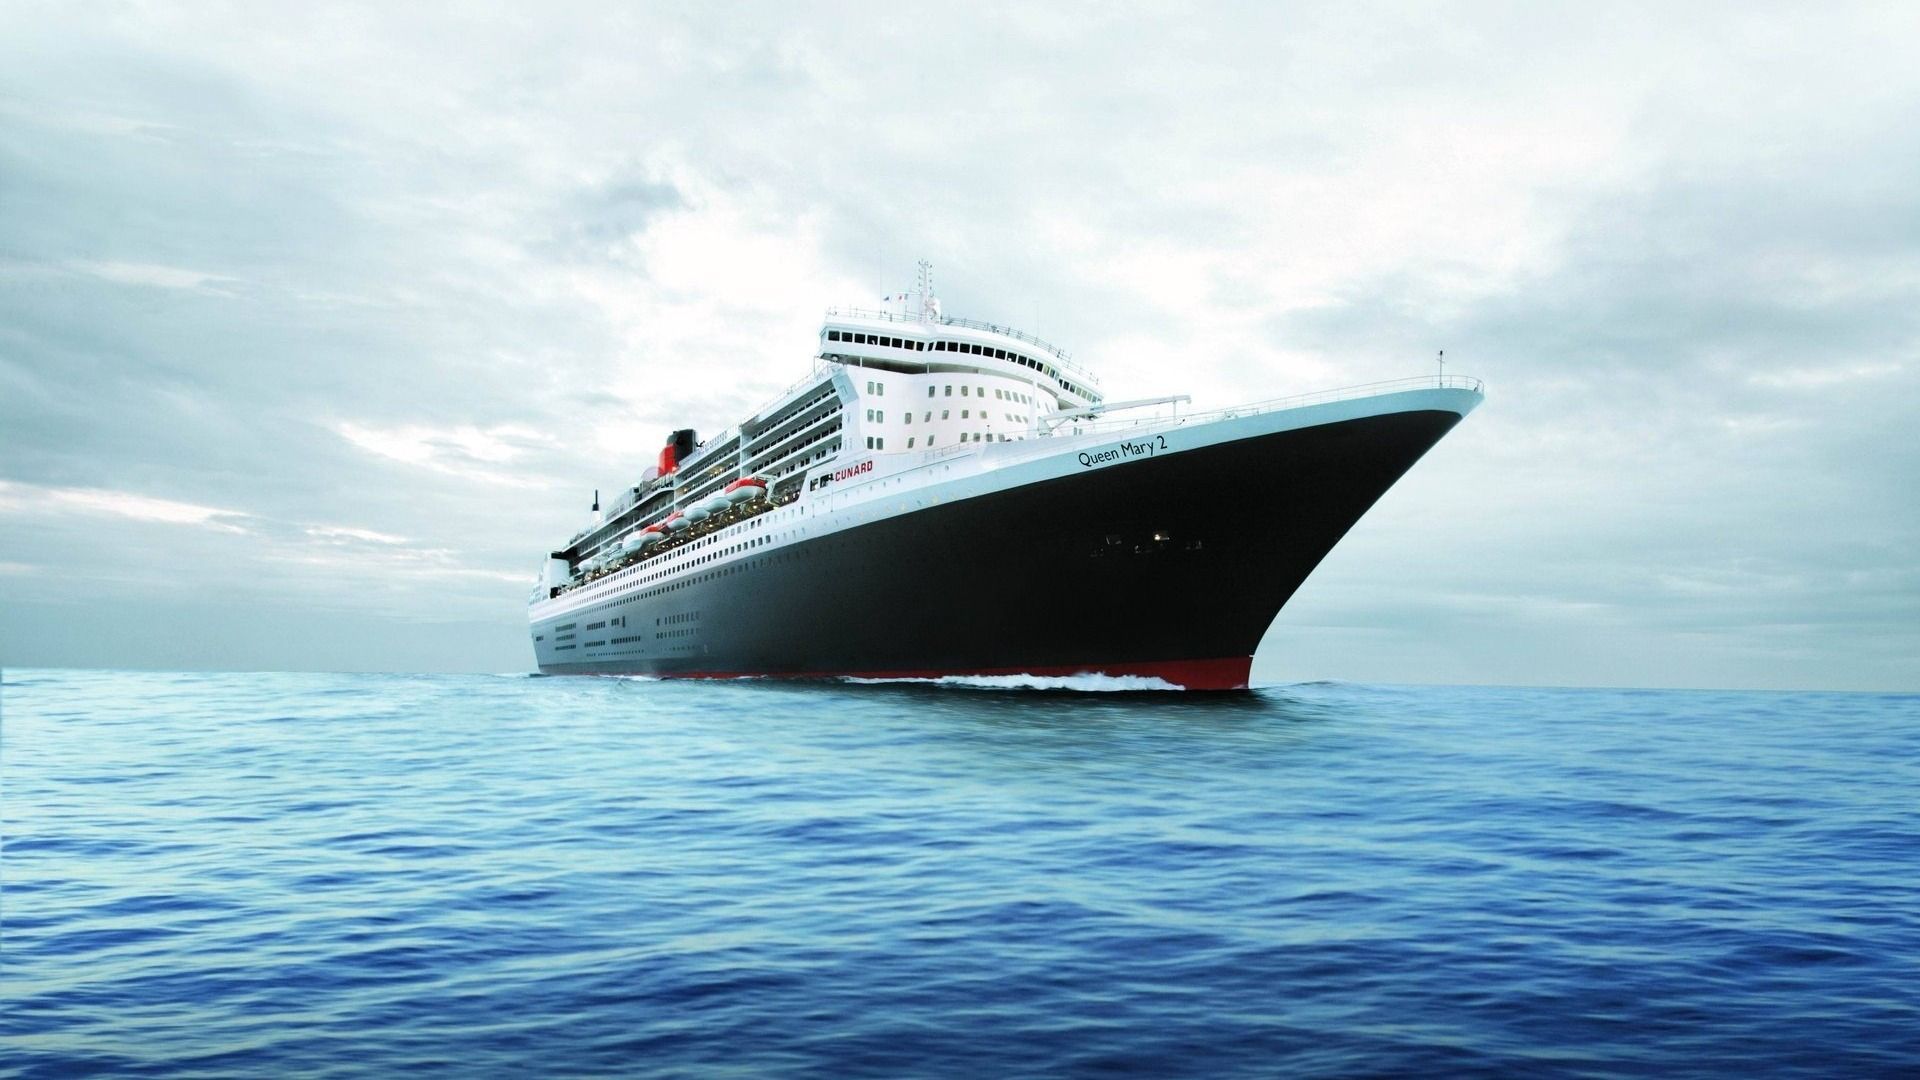
Vehicle type: Ships